Battery cage

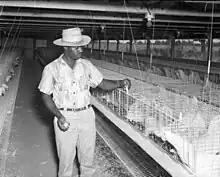
A chicken coop from the 1950s

An early reference to battery cages appears in Milton Arndt's 1931 book, "Battery Brooding", where he reports that his cage flock was healthier and had higher egg production than his conventional flock. At this early date, battery cages already had the sloped floor that allowed eggs to roll to the front of the cage, where they were easily collected by the farmer and out of the hens' reach. Arndt also mentions the use of conveyor belts under the cages to remove manure, which provides better air control quality and reduces fly breeding.